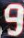
Number: 9